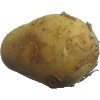
Label: white_potato